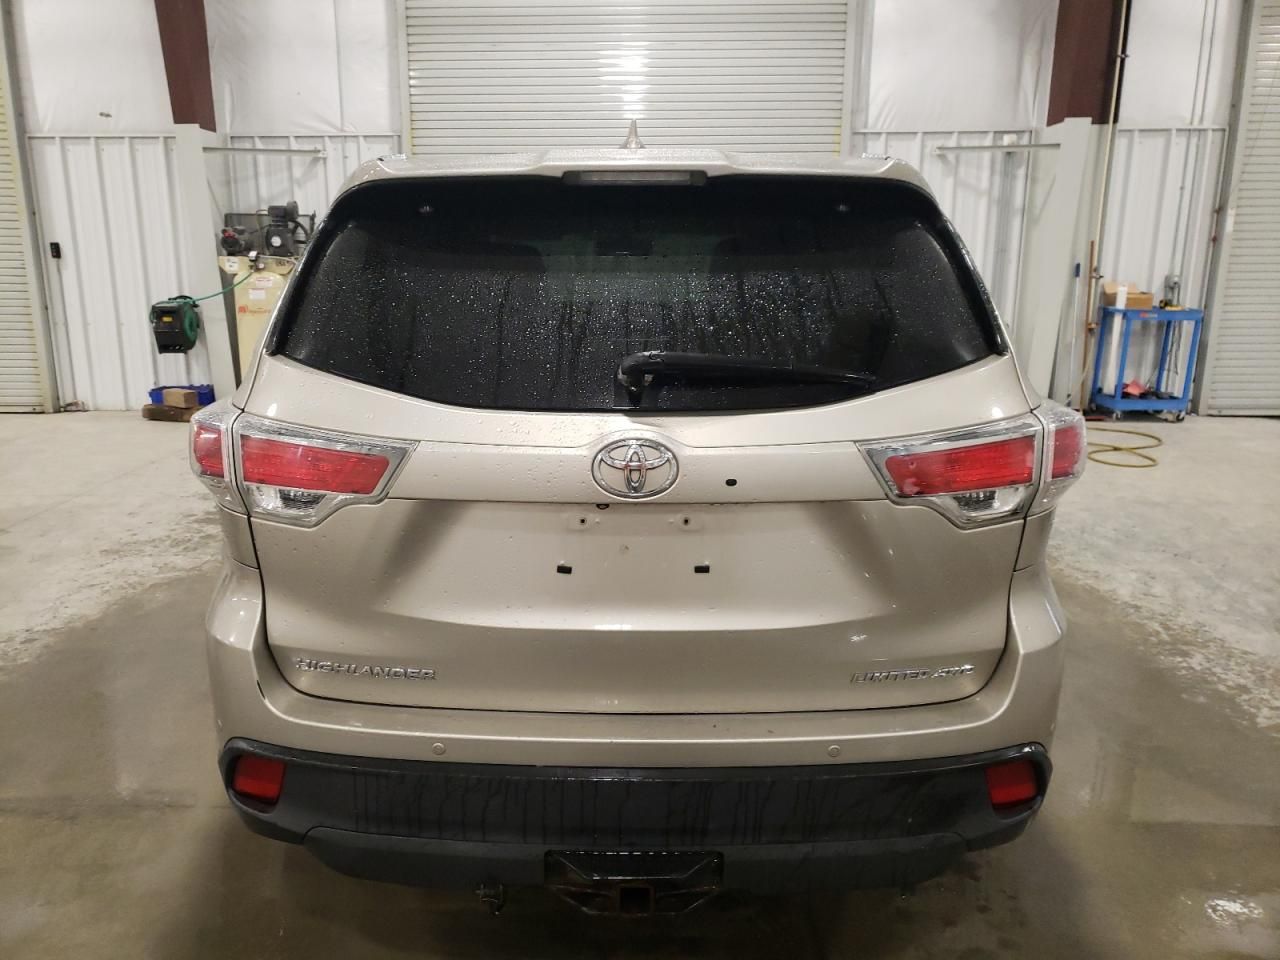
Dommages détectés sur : malle, pare-choc arrière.
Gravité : mineur